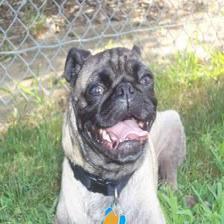
Species: dog
Breed: pug